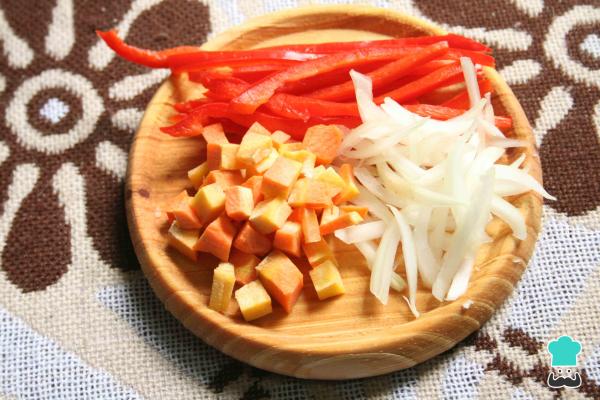
Lava y pica la cebolla y el pimiento (pimentón) estilo juliana. Mientras que la zanahoria córtala en cubos.